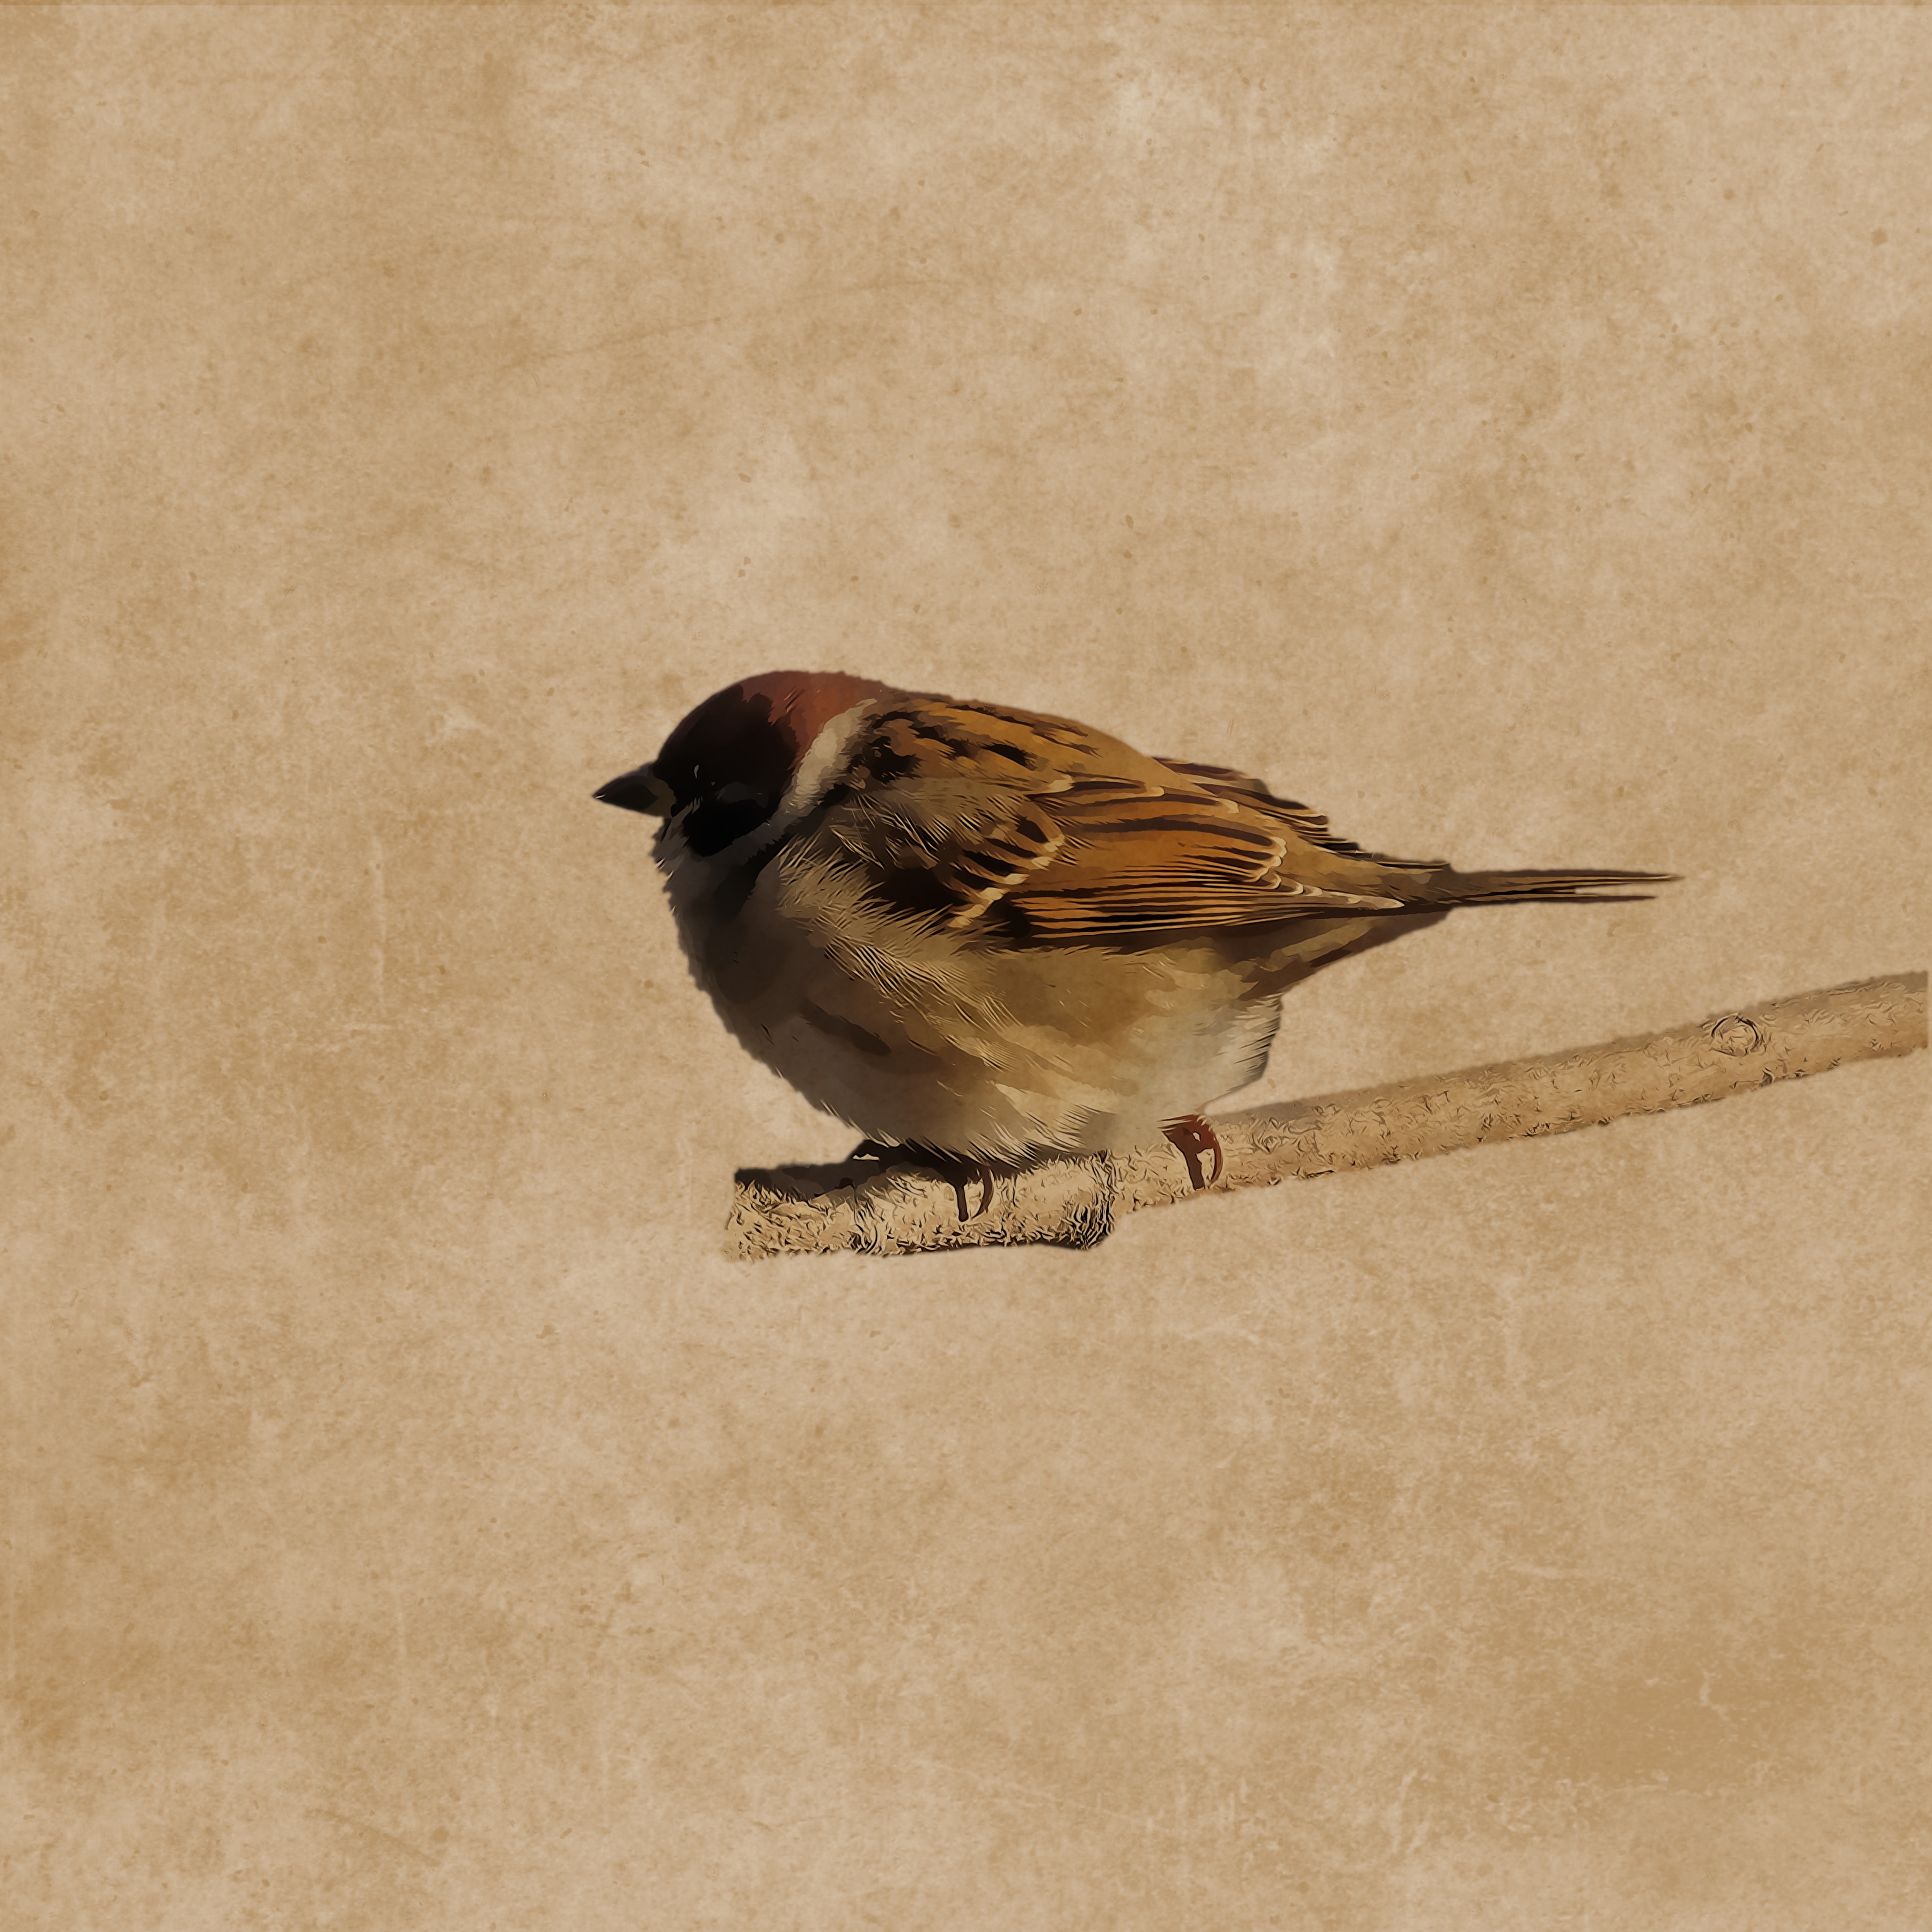
bird, sparrow, vertebrate, house sparrow, fauna, perching bird, finch, old world flycatcher, emberizidae, wing, wren